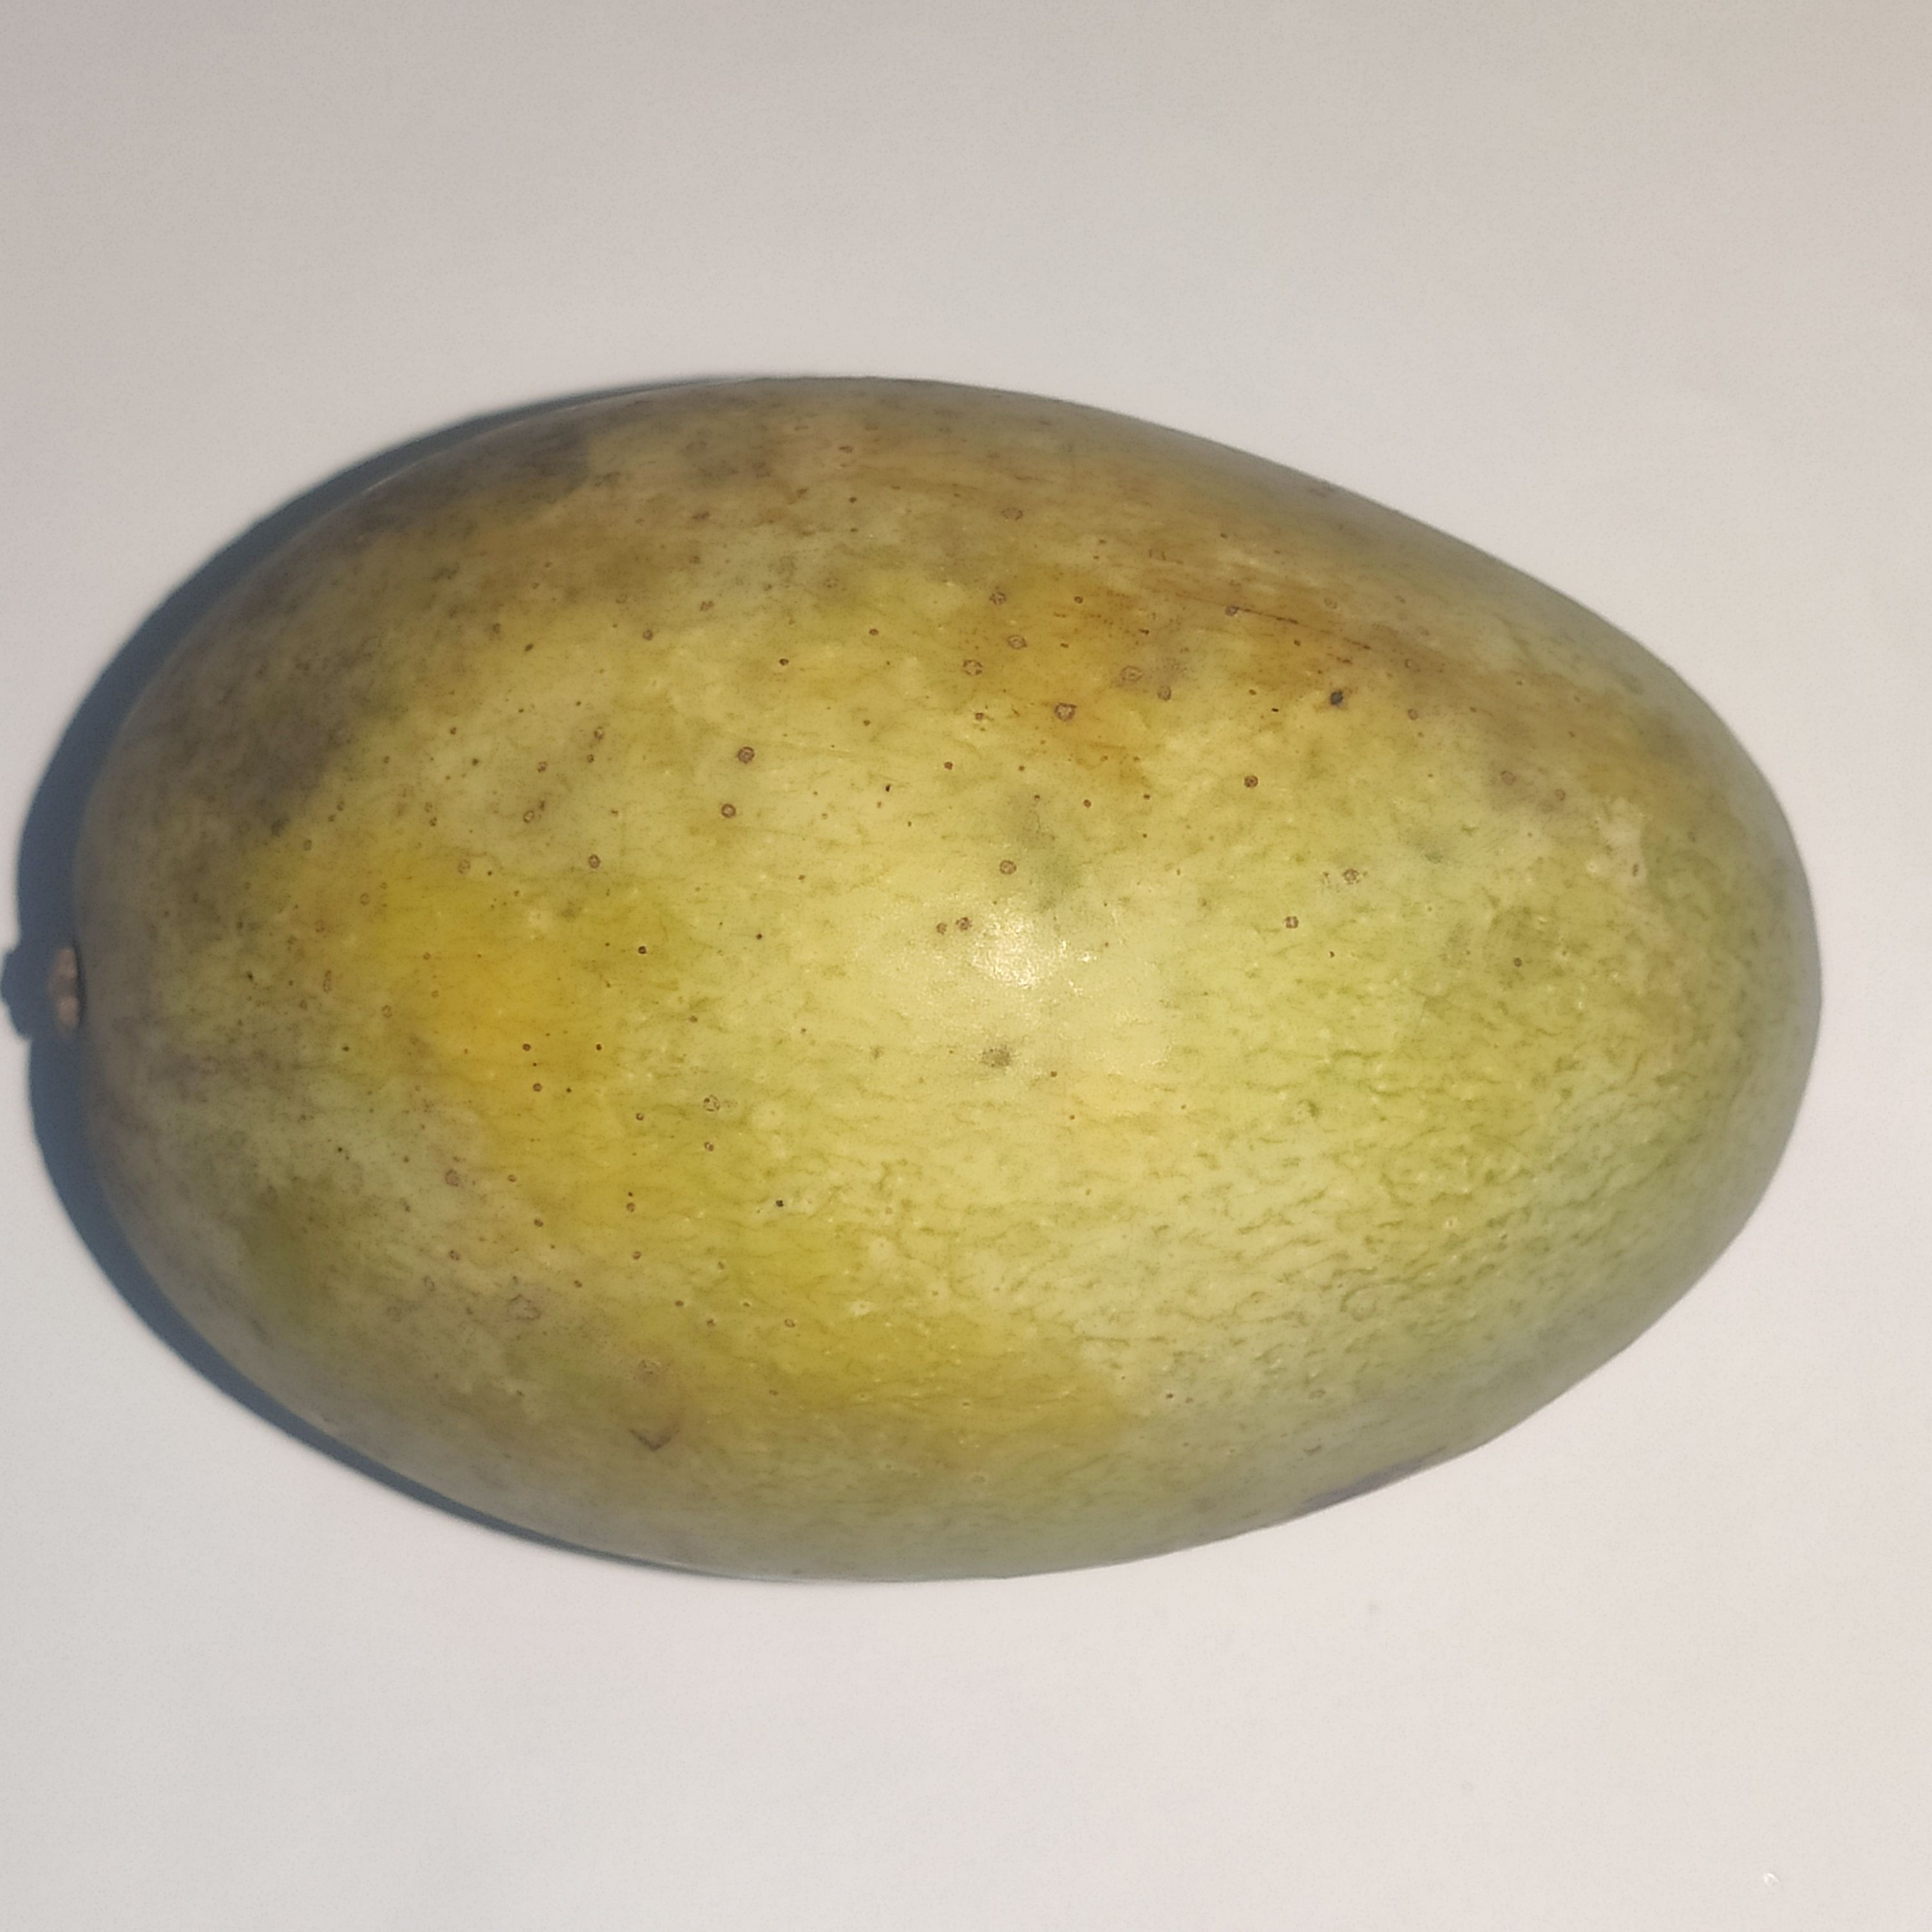
Fruit: mango
Grade: 1st-grade